Ushiku Station

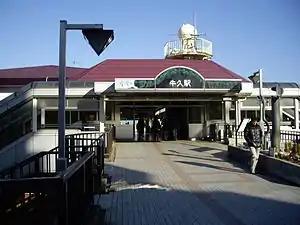
Ushiku Station, March 2010

is a passenger railway station located in the city of Ushiku, Ibaraki Prefecture, Japan operated by the East Japan Railway Company (JR East).